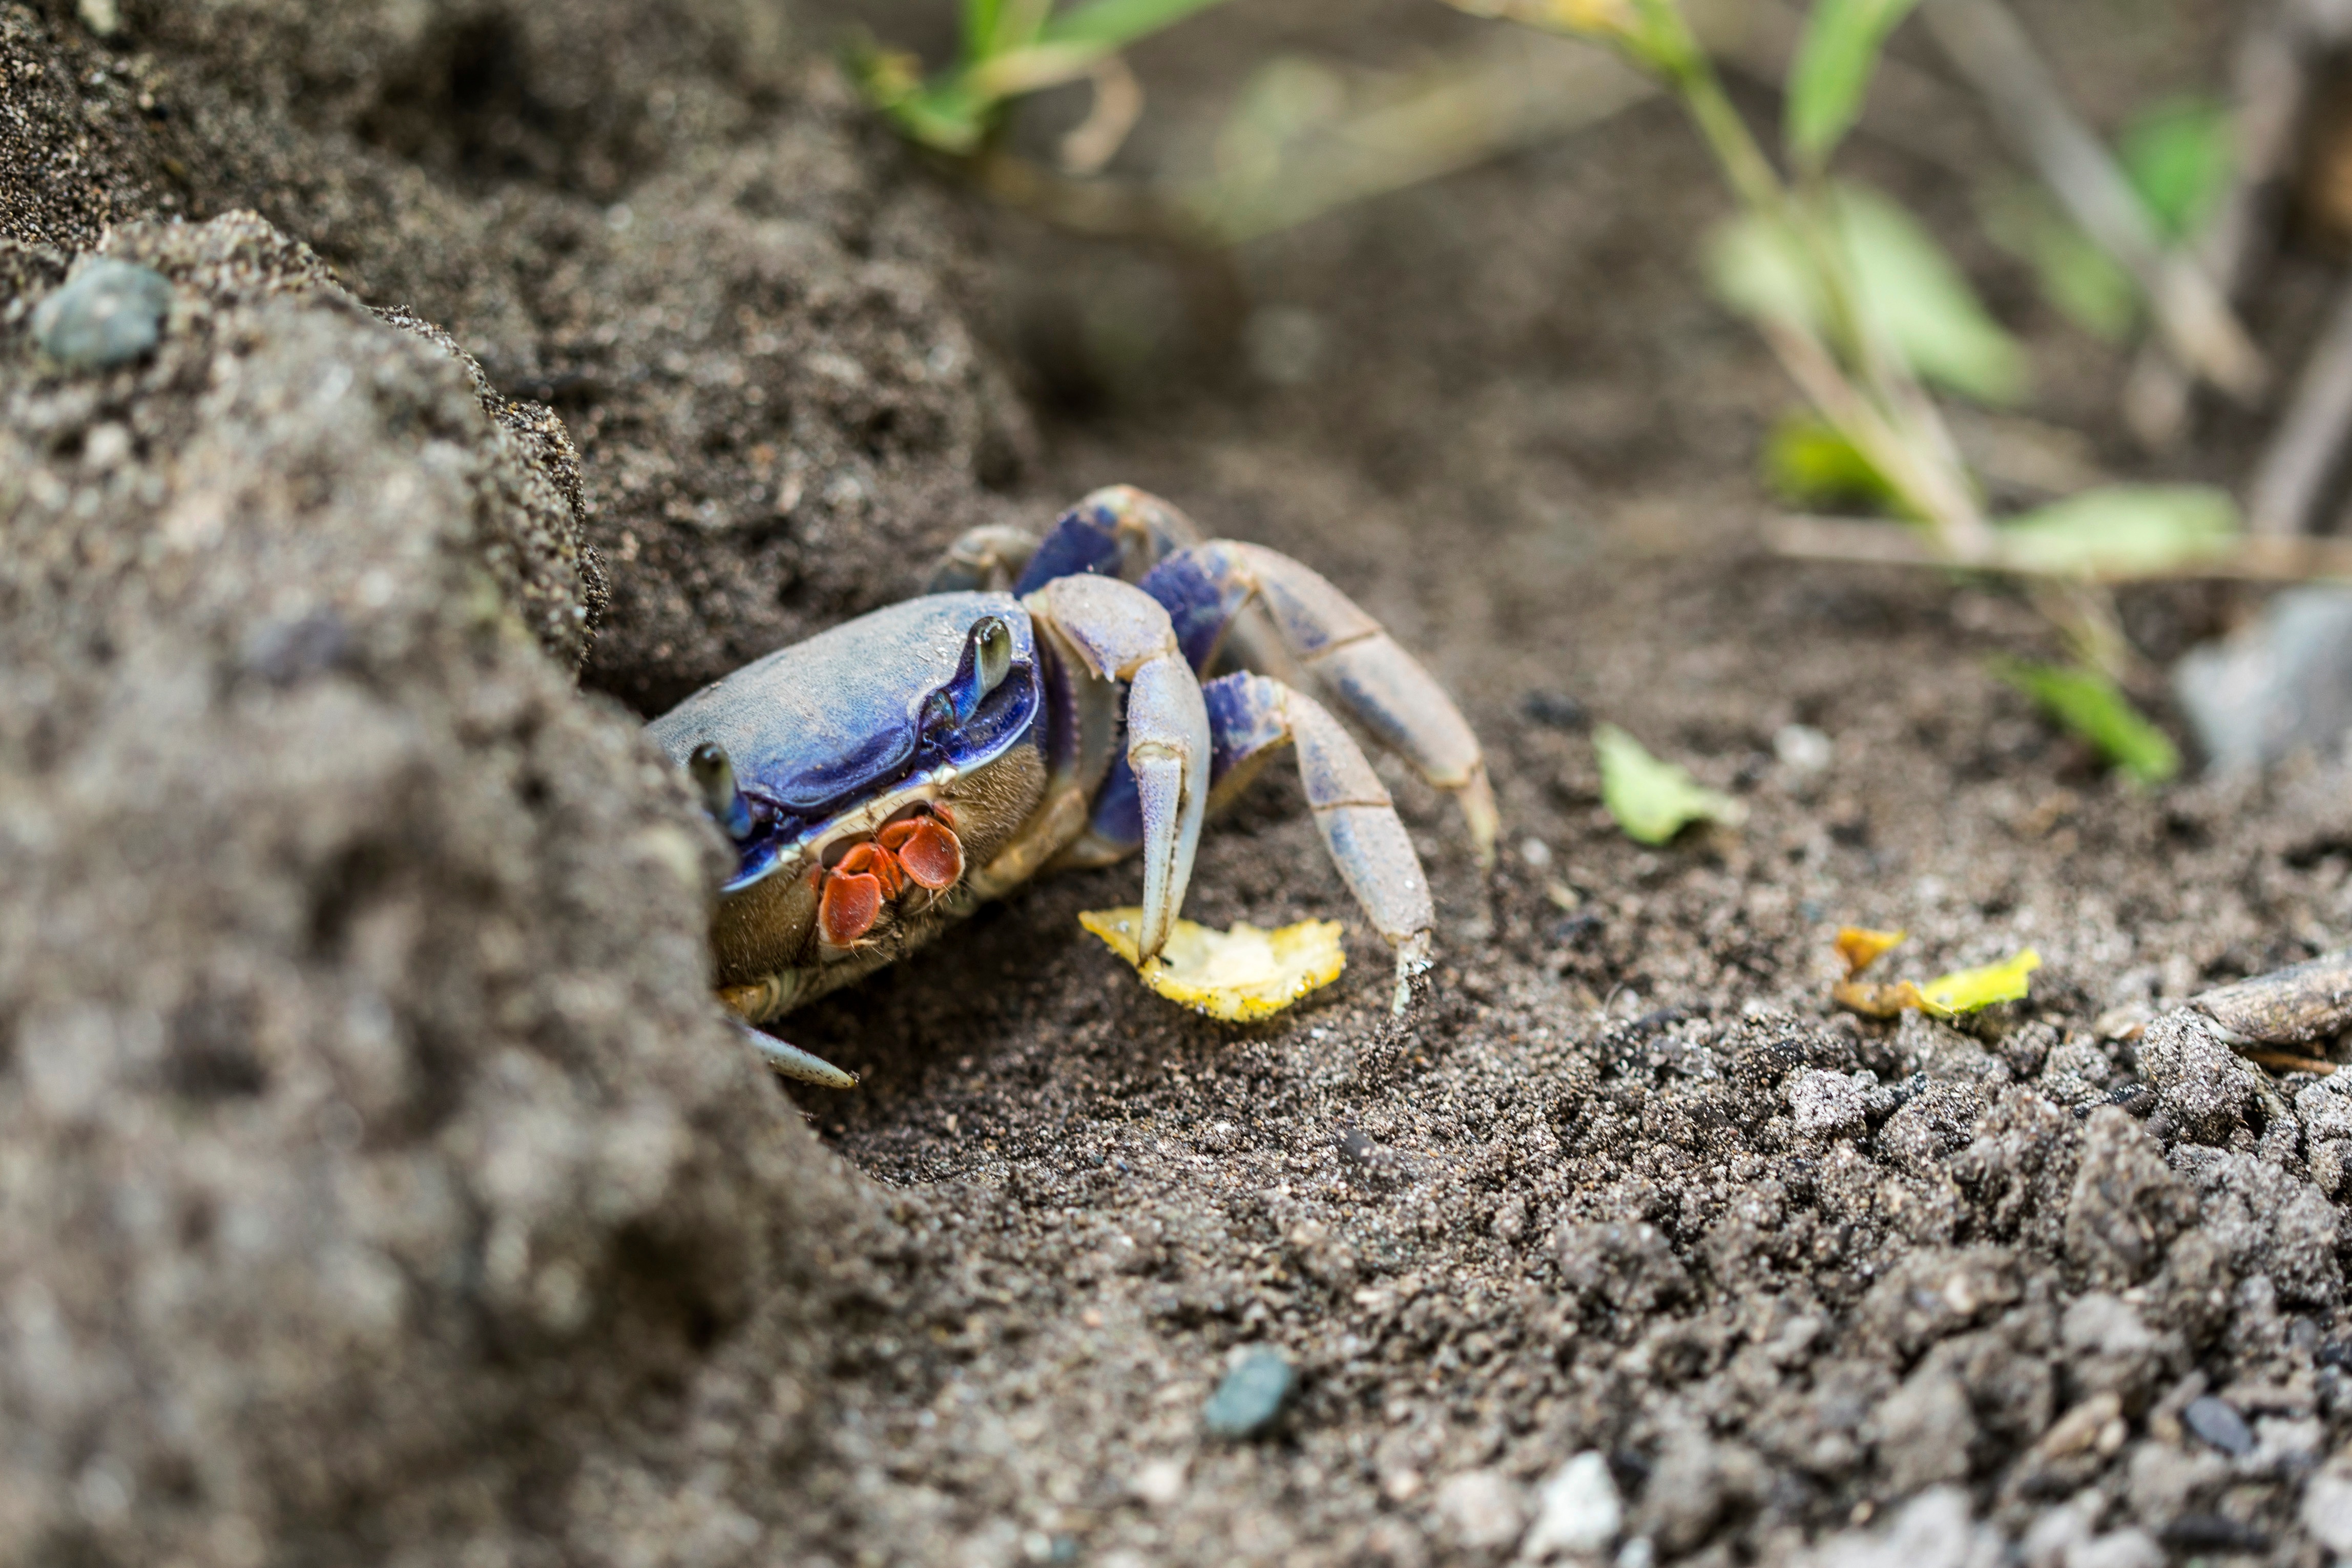
wildlife, food, seafood, soil, fauna, crab, invertebrate, macro photography, ocypodidae, decapoda, fiddler crab